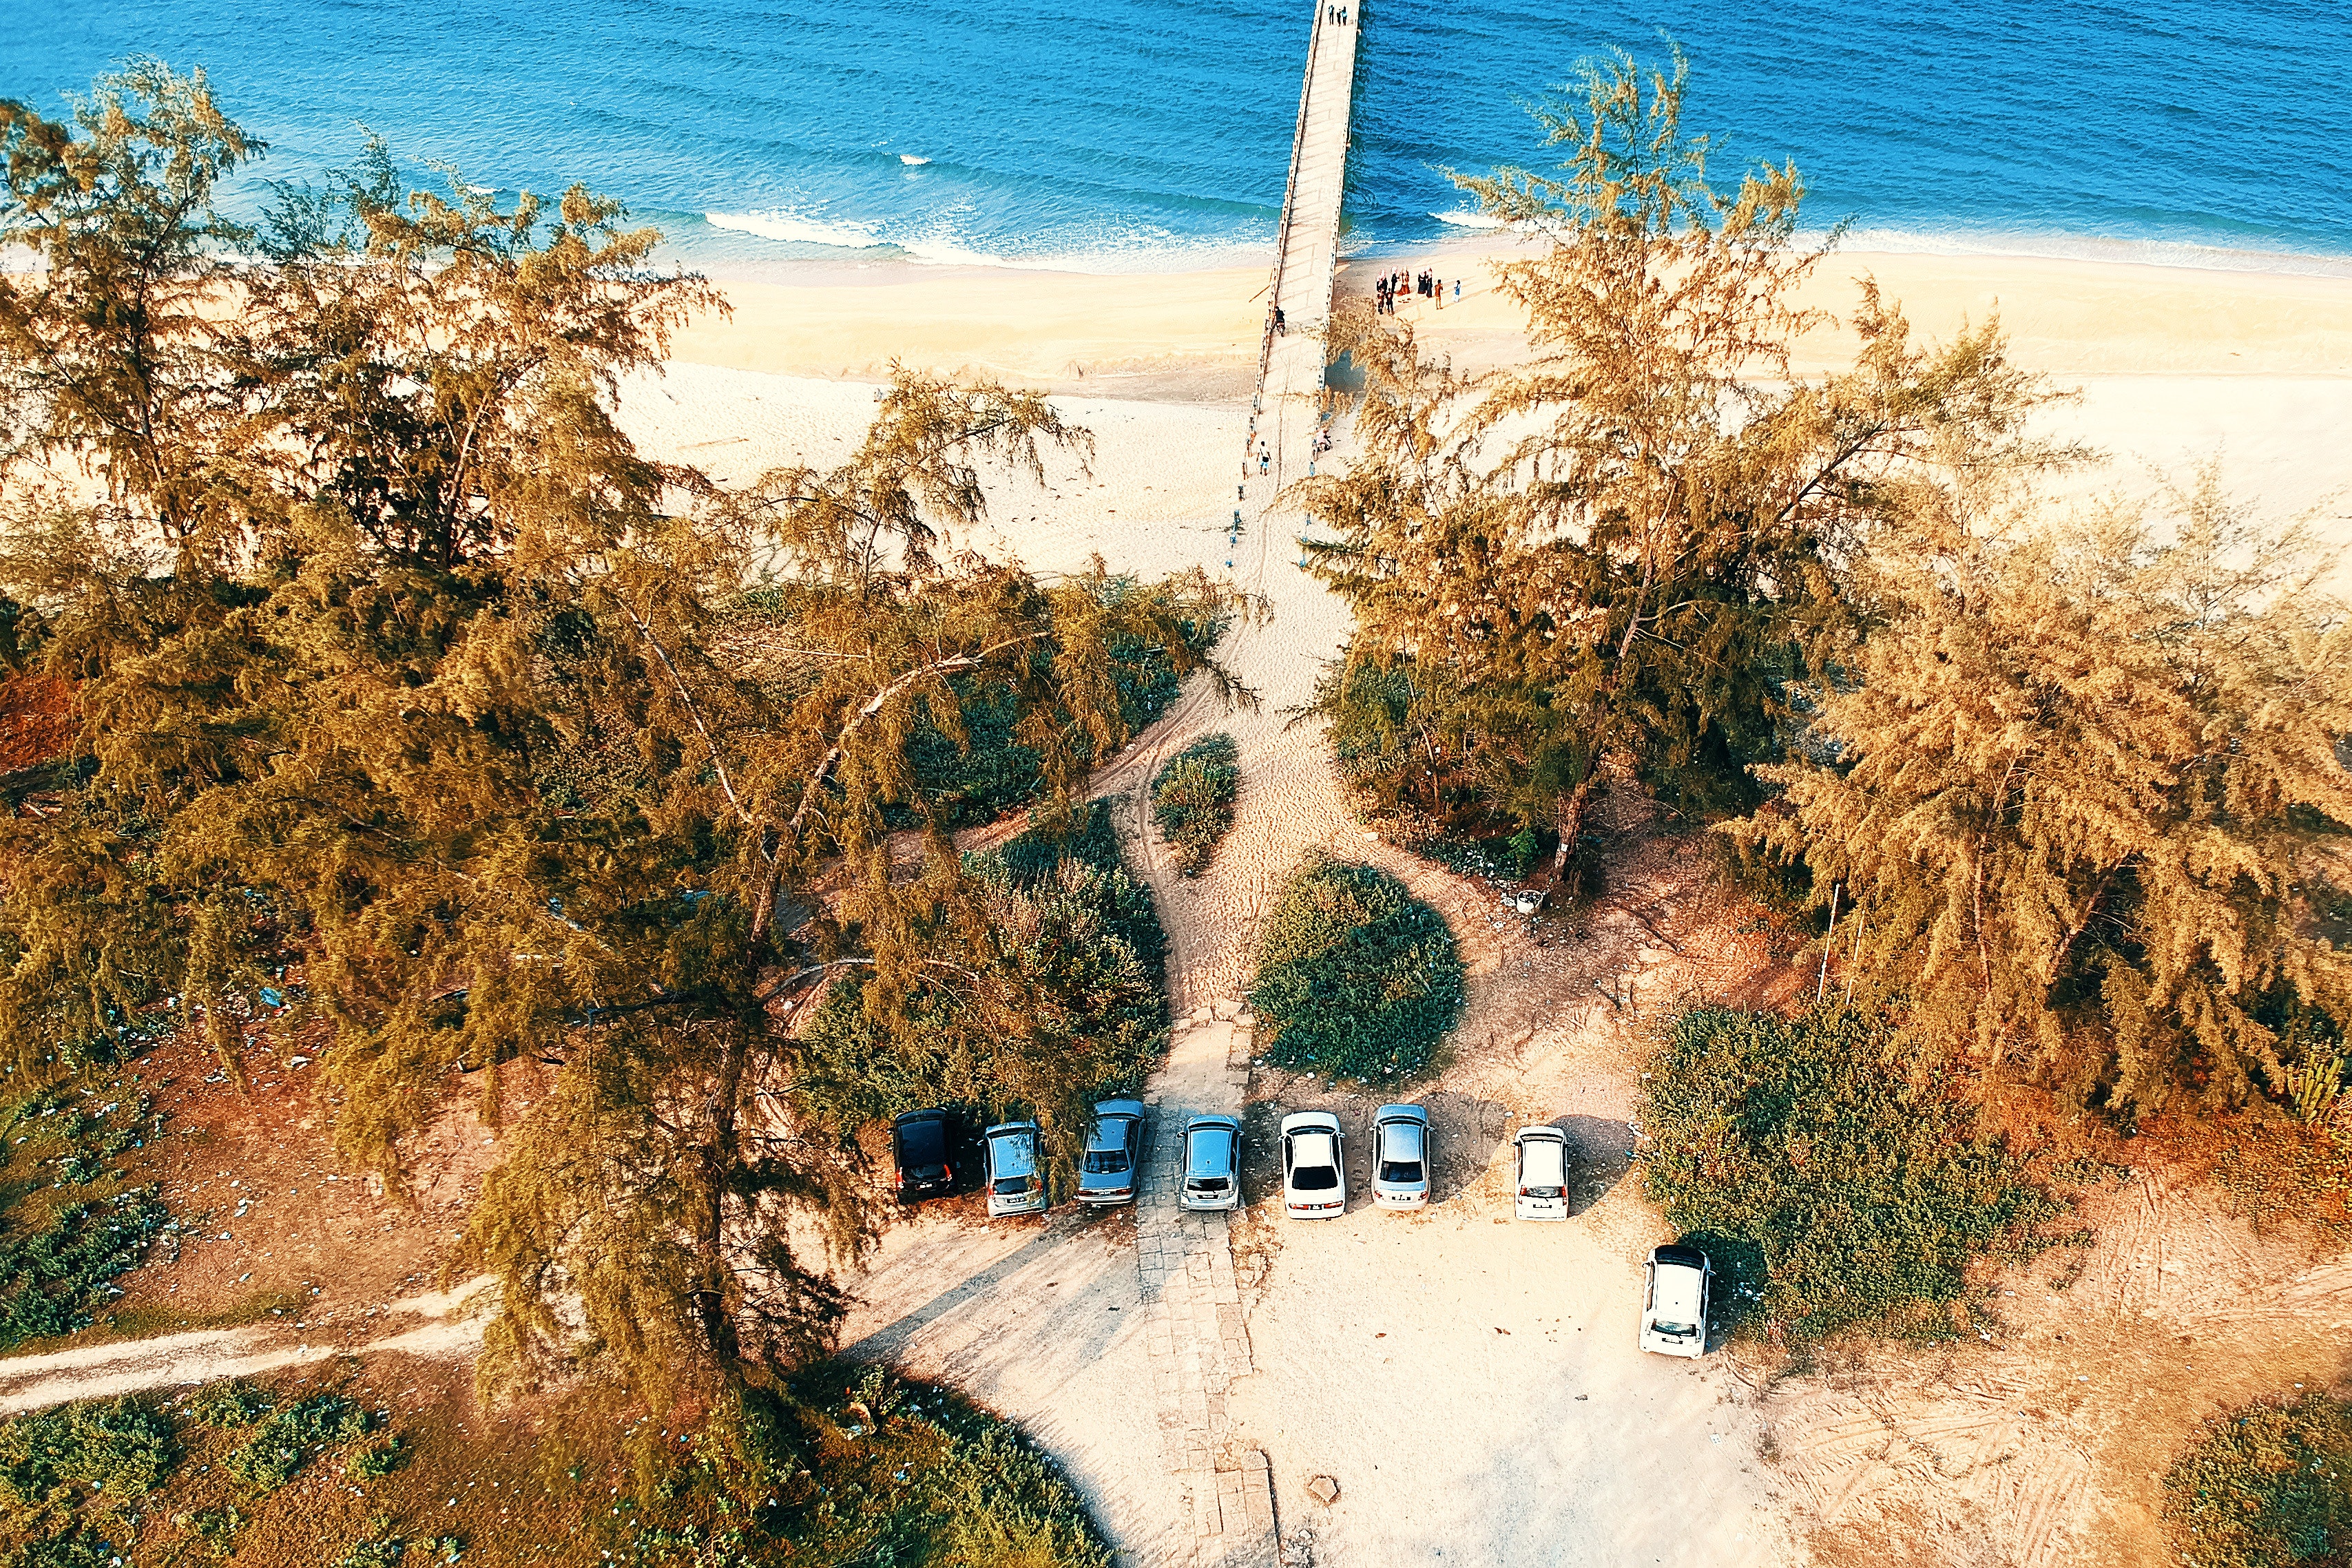
tree, sky, coast, landscape, sea, plant, tourism, house, beach